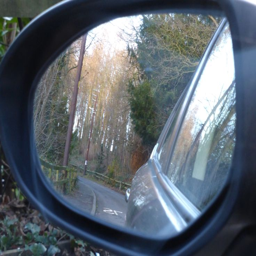
in the style by car